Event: Ecuador Earthquake
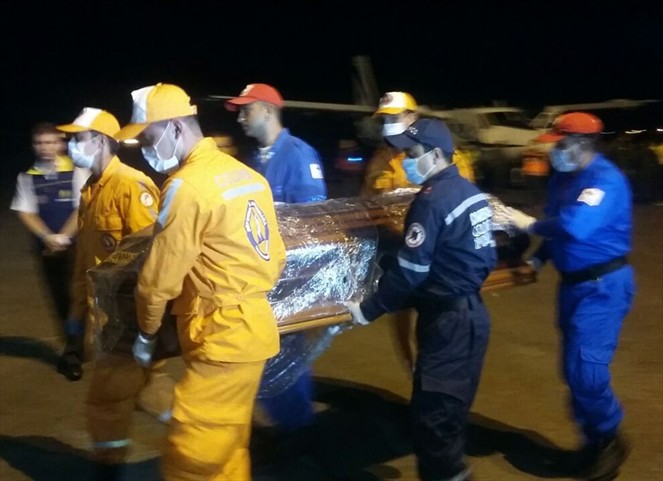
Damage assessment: no_damage